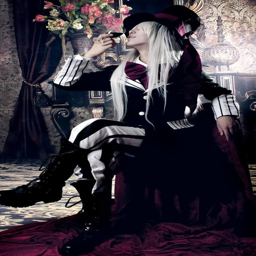
cosplay of musical artist from comic book series